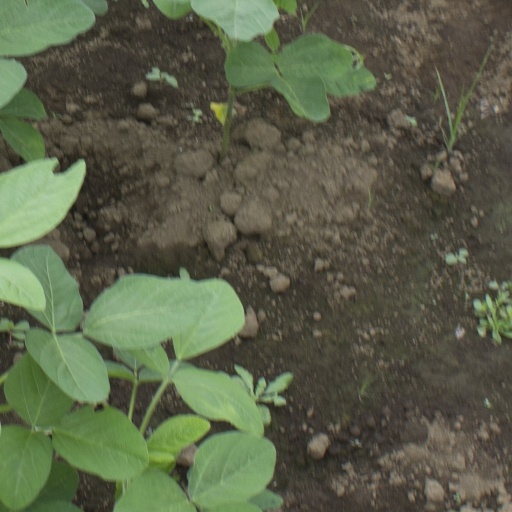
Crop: soybean